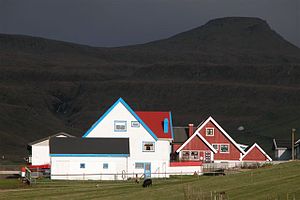
Færøske huse
Færøske huse fra ca. 1985
Færøske huse er tydelig præget af landskabet og samspillet mellem natur og mennesker. Mange af de traditionelle færøske huse er bevaret i nutiden. Fra middelalderen til 1950erne byggede man overvejende sten og træhuse. I nutidens byggeri er det de moderne træhuse på betonfundament der dominerer.